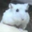
Label: hamster